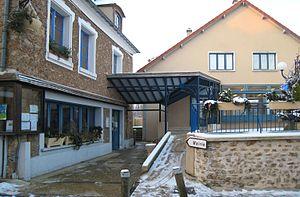
Gometz le Châtel (91), photo de la mairie.